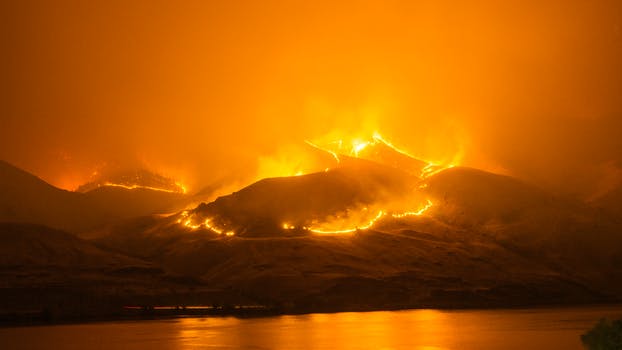
Label: No Watermark